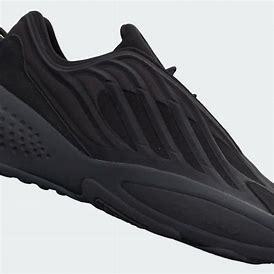
Brand: Adidas
Model: Ozrah